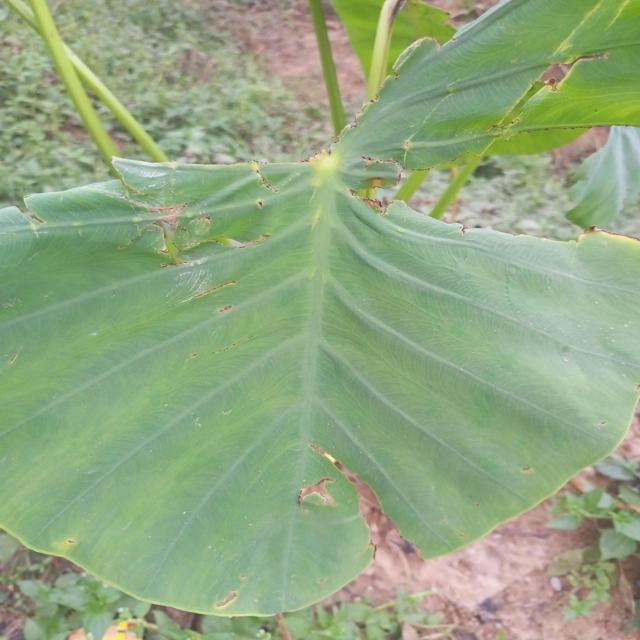
Label: Mid_Blight